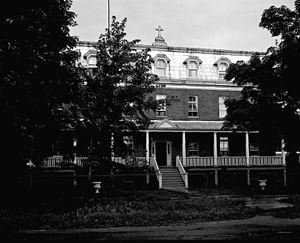
Papineauville est une ville canadienne, l'une des municipalités de la région administrative de l'Outaouais dans la province du Québec, avec une population d'environ 2164. Elle est le chef-lieu de la municipalité régionale de comté de Papineau. Sa superficie est de 48,5 km² avec une densité de 44 habitants par km². Les municipalités limitrophes sont Saint-André-Avellin au nord, Alfred et Plantagenet au sud, Plaisance à l'ouest et Montebello à l'est.